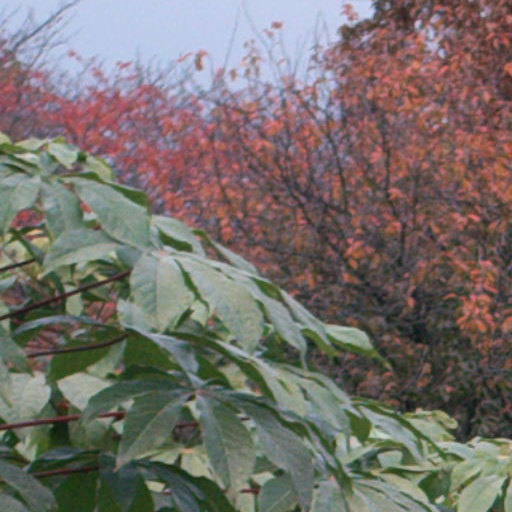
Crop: cassava